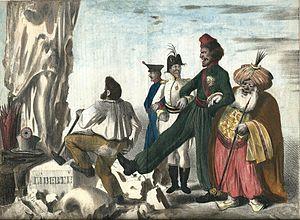
Scan d'une illustration du Charivari par Benjamin Roubaud
Joseph Germain Mathieu Roubaud, dit « Benjamin », né à Roquevaire le 29 mai 1811, fils de Mathieu Aubert Roubaud et de Rosalie Caillol et mort à Alger le 13 janvier 1847, est un peintre, lithographe et caricaturiste français.